David D. Rudolph

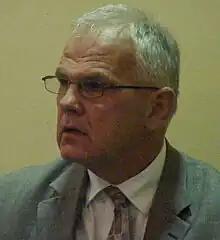

David D. Rudolph (born June 12, 1949) is an American politician from Maryland and a member of the Democratic Party. He was a member of the Maryland House of Delegates, representing Maryland's District 35B from 1995 to 2002 and District 34B from 2003 to 2015.